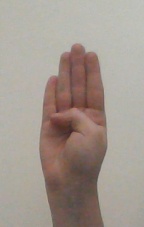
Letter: kaaf